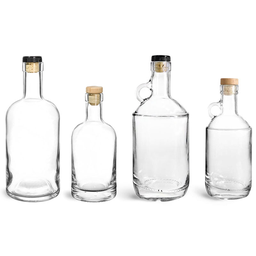
Label: glass